Neurofibroma

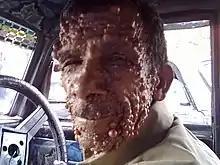
Dermal neurofibroma in a person whose lesions first appeared when he was a teenager

Dermal neurofibromas typically arise in the teenage years and are often associated with the onset of puberty. In people with neurofibromatosis type I, they tend to continue to increase in number and size throughout adulthood, although limits exist as to how big they get, and cases progress at highly variable rates.